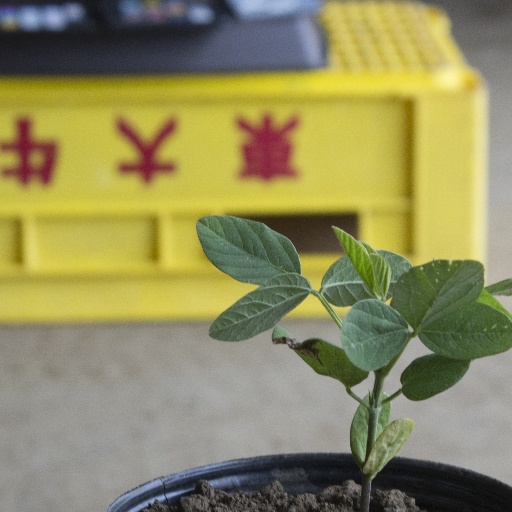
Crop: soybean